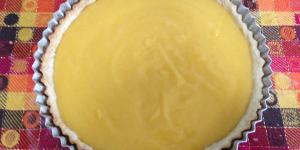
masa quebrada dulce